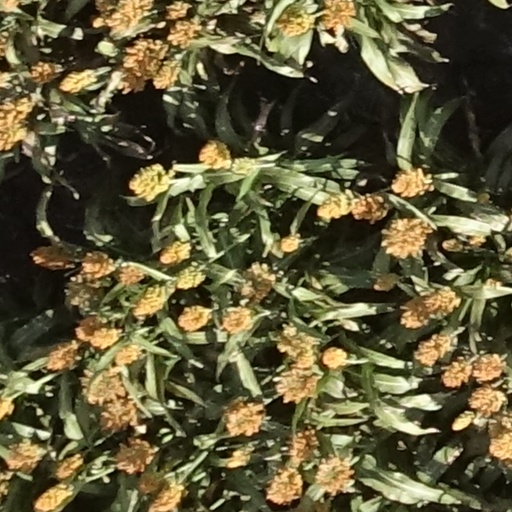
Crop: sorghum